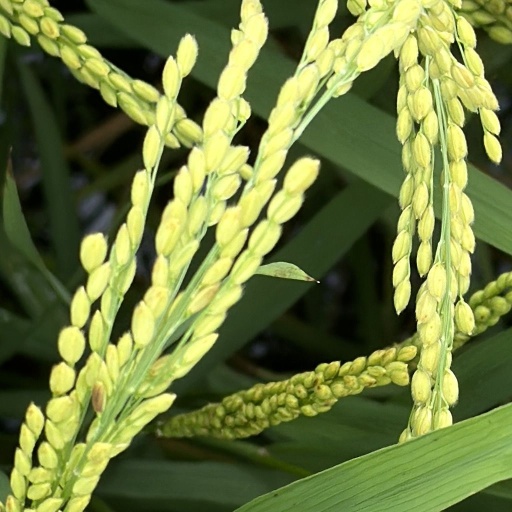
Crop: rice